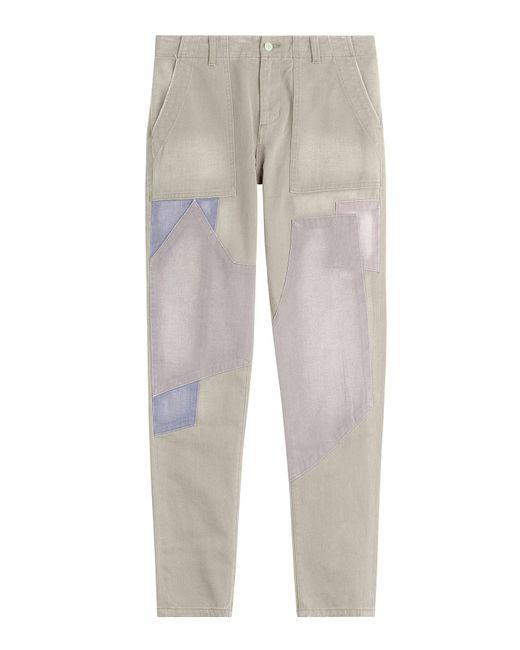
graue Denim-Freizeithose, Ausschnitt-Design